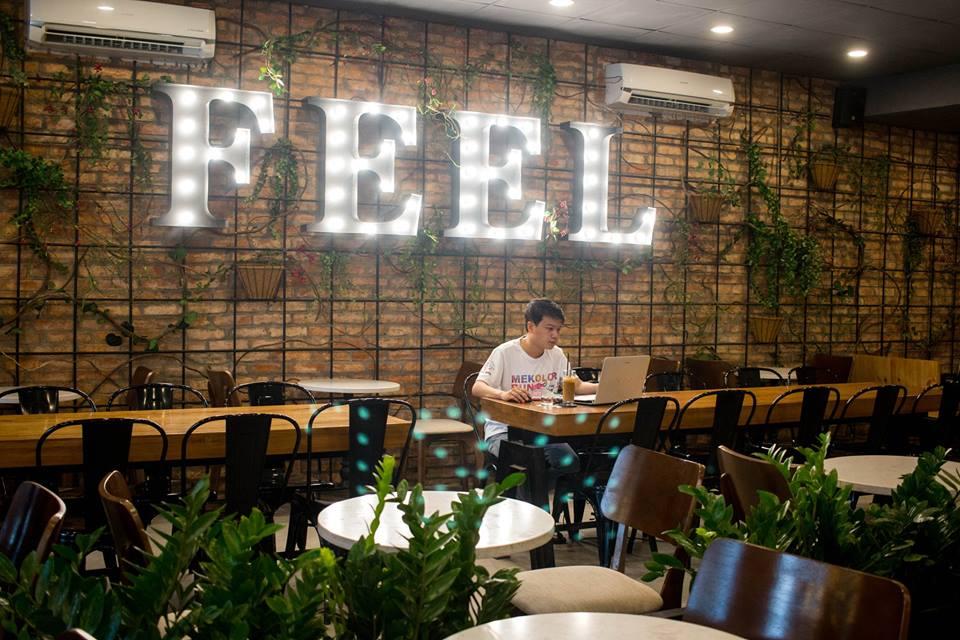
có môt chiếc laptop xuất hiện ở trước mặt của người đàn ông